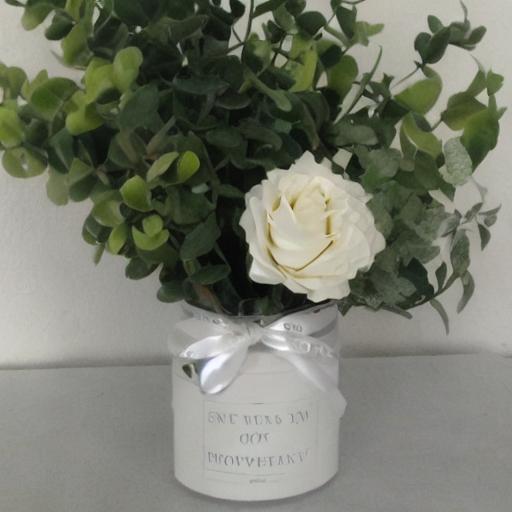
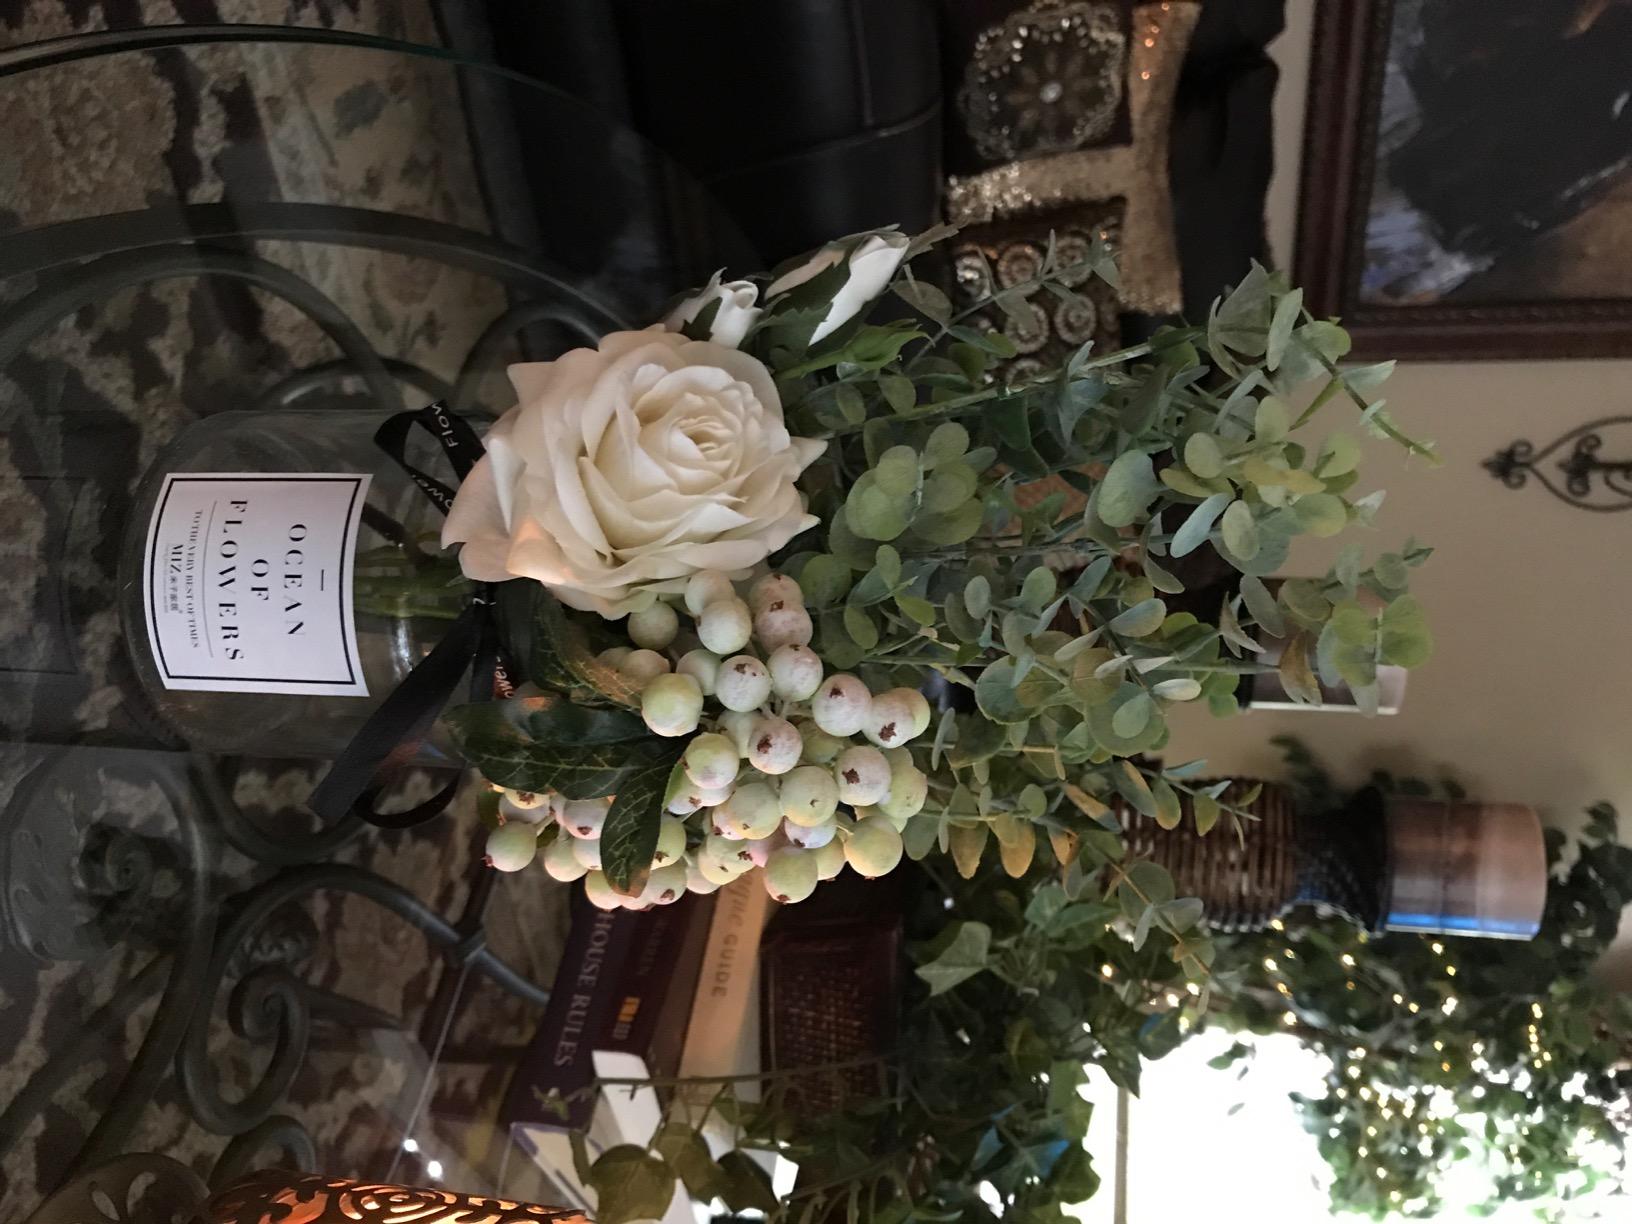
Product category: vase
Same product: no